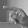
ASL letter: P